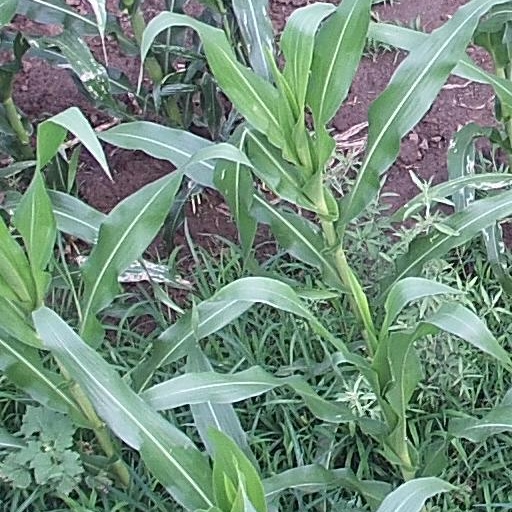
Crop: maize; corn